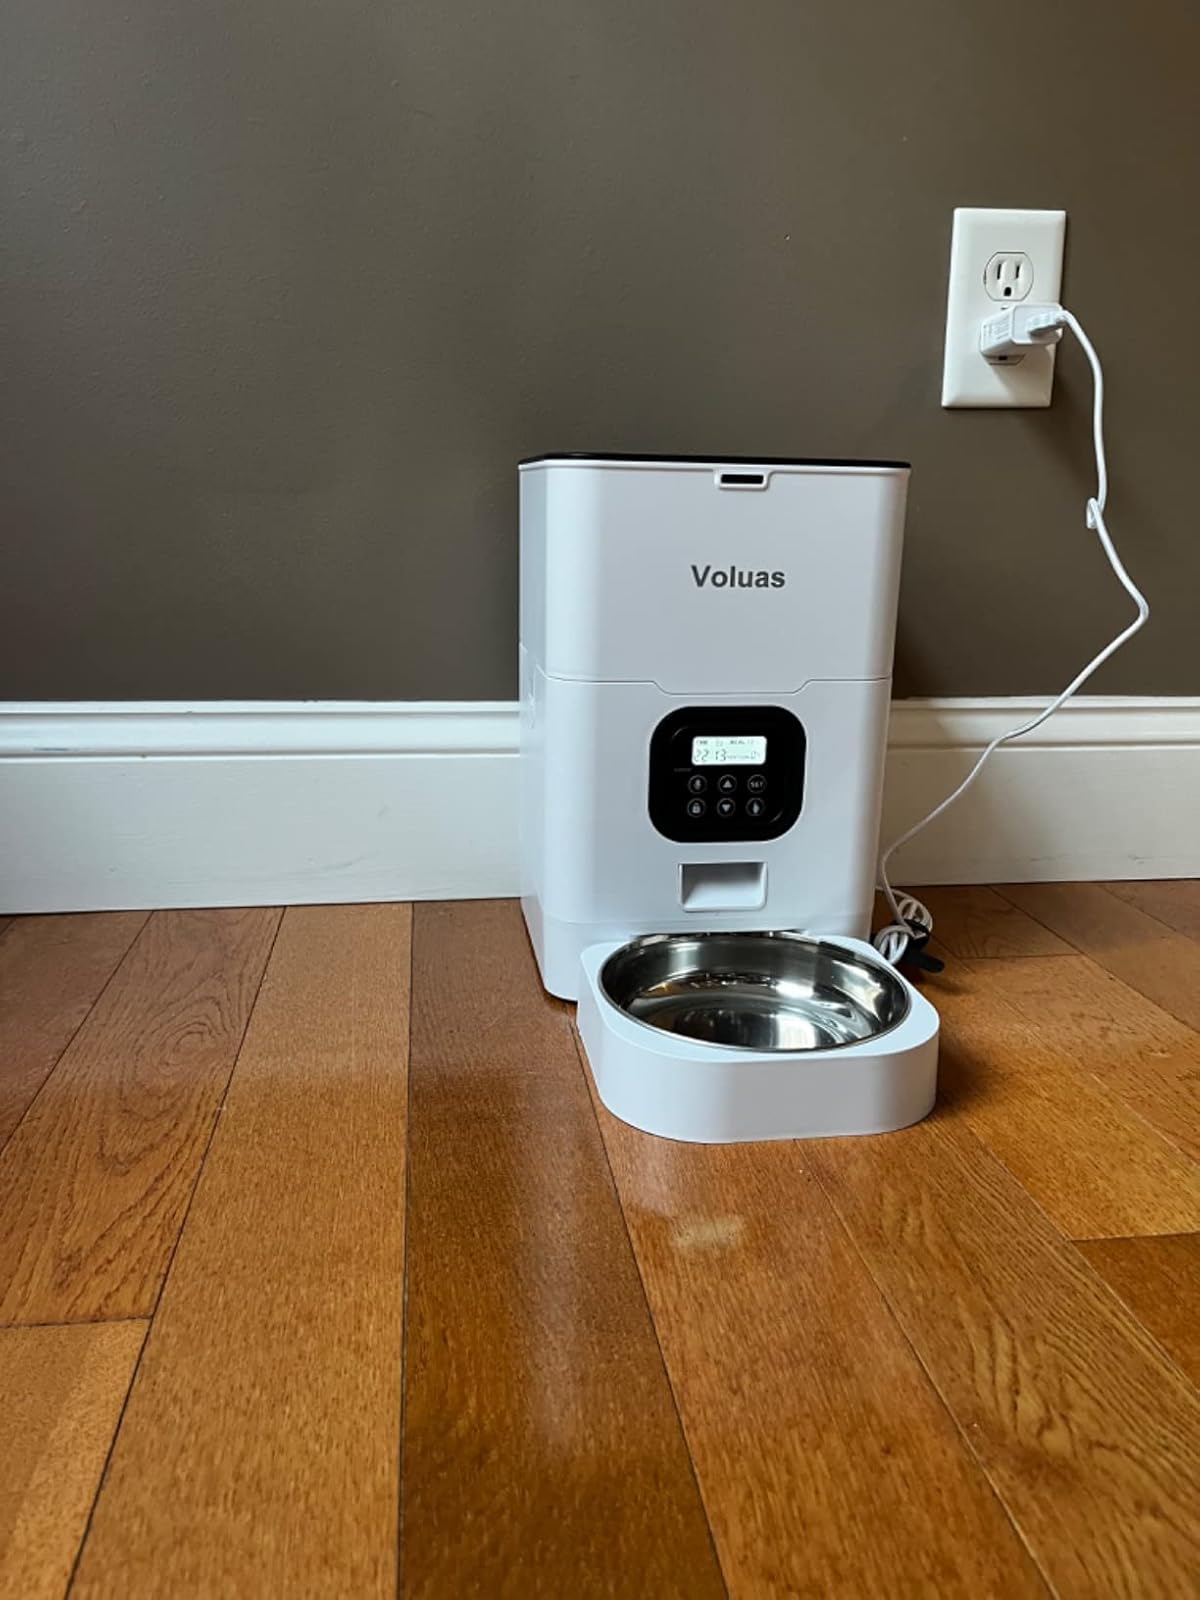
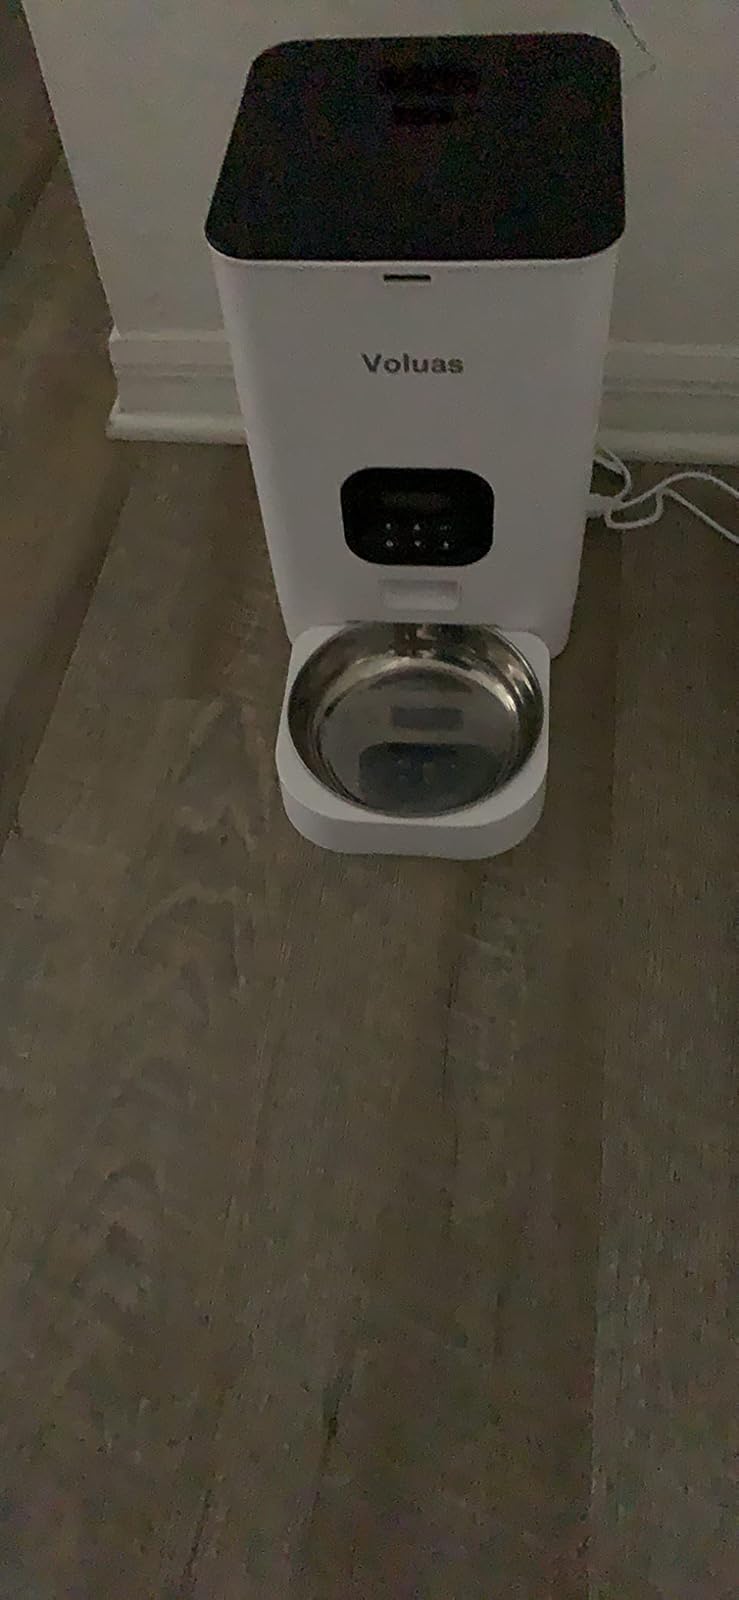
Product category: items_feeder
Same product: yes